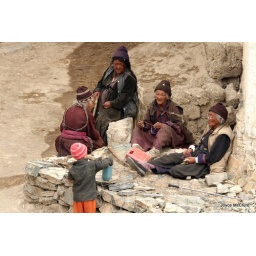
Elderly Ladakhi women and young child sitting on stone wall in Lamayuru, Ladakh Region, India